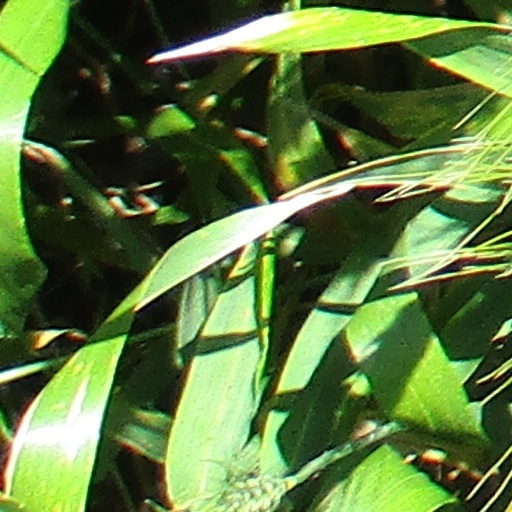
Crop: wheat